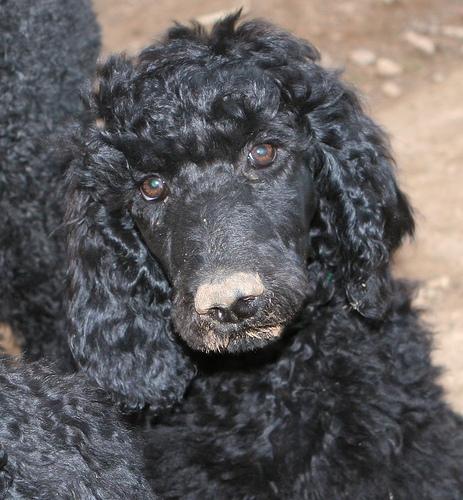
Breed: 316-n000118-standard_poodle